Siege of Gvozdansko

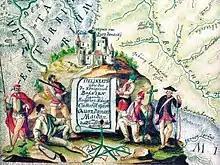
Gvozdansko on a mid-18th century geographical map

Ferhad Bey's offensive resumed in September 1577, when he personally led an army to capture the remaining forts up to the Glina River, north of Cazin. On 3 October, these forces besieged Gvozdansko. The Ottoman army brought more than 30 cannons, including seven wall-breaching cannons. The fort was defended by around 300 men, mostly miners and Croatian light infantry (haramias), the fort guard, and some gunsmiths from Carniola, who received no supplies since August. According to a 1577 report on the status of the frontier forts, Gvozdansko had 80 stationed there and no cavalrymen. The garrison was under the command of four experienced captains: Damjan Doktorović, Jure Gvozdanović, Nikola Ožegović, and Andrija Stepšić. One soldier managed to pass through Ottoman lines and reach the Croatian-held town of Steničnjak, where captain Johann Auersperg was stationed. Due to the lack of soldiers, Auersperg did not attempt to relieve Gvozdansko. He expected that Gvozdansko would be able to withstand the siege until winter, and that the Ottoman army would not remain there that long. Ferhad Bey deployed the artillery on surrounding hills and ordered a prolonged bombardment of the fort. All approaches to Gvozdansko were blocked. A part of the Ottoman army was left to keep Gvozdansko under siege, while Ferhad Bey led the rest and attacked the remaining Croatian forts in the region. He captured Ostrožac on 13 November. After a short siege, the fort of Zrin surrendered on 20 December. The fall of Zrin left Gvozdansko completely surrounded by Ottoman held forts and towns.